248th (Welwyn) Heavy Anti-Aircraft Battery, Royal Artillery

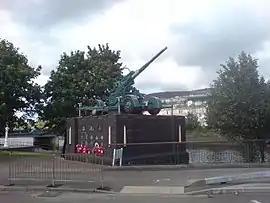
A mobile 3.7-inch gun surmounts the monument erected to the air defence of Swansea, particularly the night of 21 February 1941.

There was enemy air activity over the Bristol Channel and South Wales coast on most nights, but usually these were reconnaissances or nuisance raids. Heavier raids against Swansea began on 4/5 January 1941, when a bomb put all the GOR telephone lines out of action, but 248 Bty at S and T sites was able to continue with 'Ball of Fire' barrages controlled by T site's GL radar with Effie providing angles of sight. 248 Battery's S and T sites were heavily engaged again on 17/18 January as the German aircraft bombed systematically across the town. One aircraft was destroyed that night.